Annie Machon

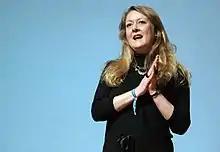
Machon at 30C3 in Hamburg, December 2013

Starting in 2007, Machon became involved in campaigning around privacy, surveillance, and intelligence issues, first speaking on these subjects at the 24th Chaos Communication Congress, organised by the Chaos Computer Club in 2007. Machon stated in 2010 that she believed Princess Diana was killed as part of a conspiracy, citing the major white flash reported by multiple eyewitnesses. She also claimed that Diana was about to start campaigning for Palestinian rights, which may not have been well received by the political establishment.